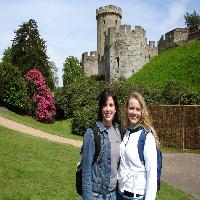
Weather: sun or clear